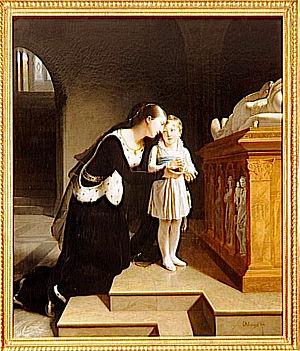
Élisabeth Henriette Marthe Lorimier née le 7 août 1775 à Paris et morte dans la même ville le 1ᵉʳ avril 1854 est une artiste peintre française.